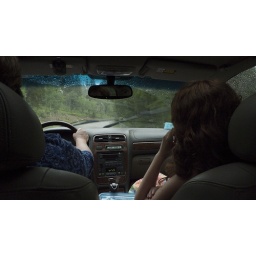
Driven out of the mountains by crazy cloud